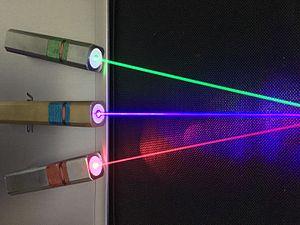
Un pointeur laser est un outil utilisé par les conférenciers pour désigner des objets sur un tableau ou un écran. C'est la version moderne de la baguette d'autrefois. À base d'une diode laser de couleur rouge, il prend généralement la forme d'un stylo ou d'un porte-clef. Muni d'un bouton poussoir, il est alimenté grâce à des piles.
L’émission stimulée est, en physique atomique, le processus de désexcitation d'un électron favorisé en illuminant l’atome d’une lumière ayant une longueur d’onde correspondant à l’énergie de transition entre les deux états électroniques. Ce processus, qui est la base du fonctionnement des lasers ne peut être compris que dans le cadre de la théorie quantique des champs qui considère d’un point de vue quantique à la fois l’électron en orbite autour de l’atome ainsi que le champ électromagnétique qui interagit avec l’atome. Dans le cas de l’émission stimulée, les deux photons sont émis dans la même direction.